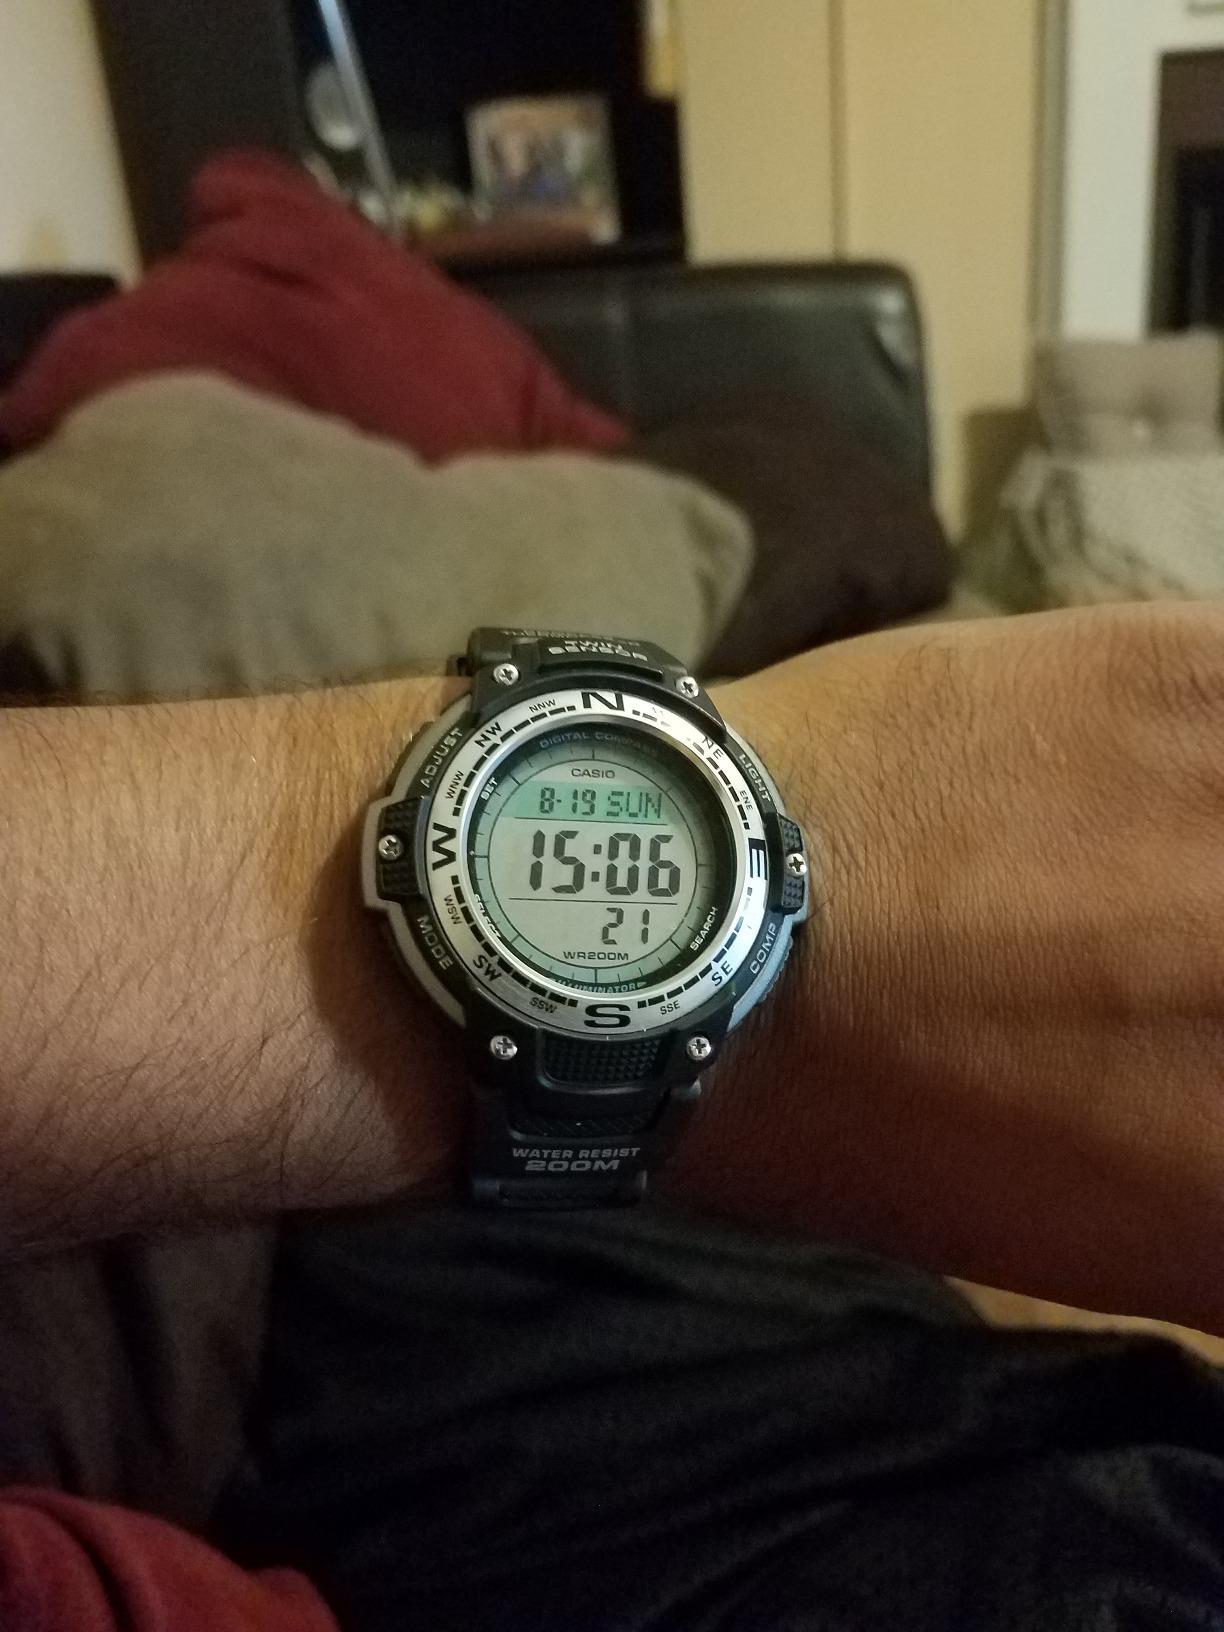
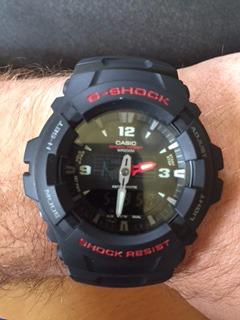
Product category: accessories_watch
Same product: no